Clementine (2019 film)

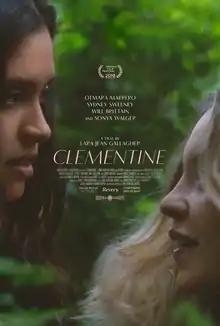
Theatrical release poster

Clementine is a 2019 American romantic drama film written and directed by Lara Gallagher. It stars Otmara Marrero, Sydney Sweeney, Will Brittain and Sonya Walger.